Great Divide Brewing Company

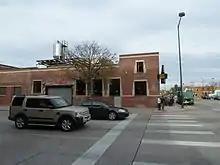
Great Divide, corner of Arapahoe and 22nd Street

Great Divide Brewing Company was founded with the notion of brewing strong beers, which are defined as having an alcohol content greater than 7%. Six of the thirteen beers made by Great Divide in 2006 exceeded this threshold, and one, "Old Ruffian", has over 10.2% alcohol content, which is twice that of America's top selling beer Budweiser. “I also think that brewers like to sell the beer that they like to drink." Dunn said, "And as people who can and do drink beer all day long, it’s obviously more interesting for us to drink big beers that are long on flavor and complexity.”